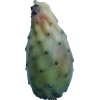
Label: cactus_fruit_green